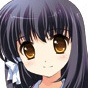
Portrait style: Anime Portrait